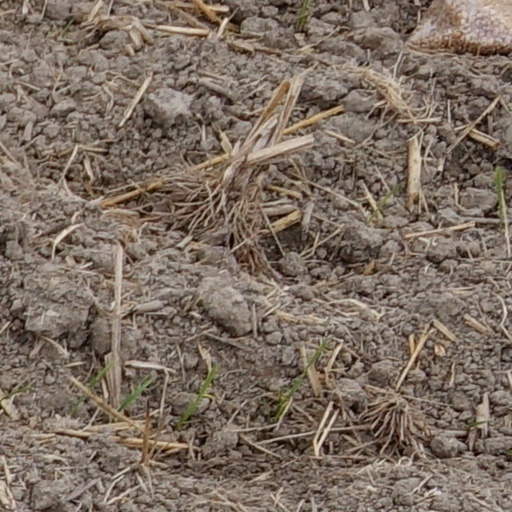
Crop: wheat